Kwun Tong line

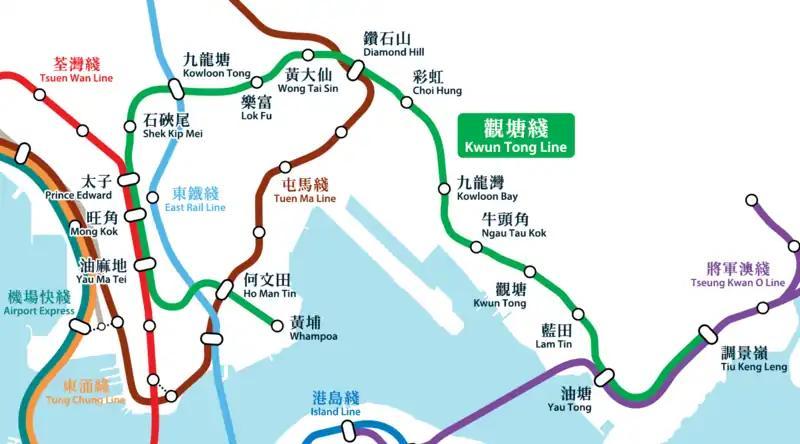
Geographically accurate map of the Kwun Tong line

The Kwun Tong line operates over the majority of the track used by the "Modified Initial System", and can so be said to be the first MTR line to enter service. It was predated only by the suburban East Rail line, which at the time was in the process of being electrified and upgraded to a commuter service as part of the Kowloon–Canton Railway. Construction was approved in November 1975 under the administration of Governor Murray MacLehose, and service commenced on 1 October 1979. The line initially ran between Shek Kip Mei station and Kwun Tong station, and each train consisted of four cars. The trains were expanded to consist of 6 cars and 8 cars later respectively. It was extended to the south twice: firstly to Tsim Sha Tsui on 31 December 1979, and secondly to Central station on 12 February 1980 (named "Chater" at the time), crossing Victoria Harbour through the first underwater rail tunnel in Hong Kong and completing the original Modified Initial System plan.